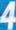
Number: 4